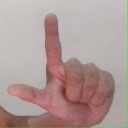
अक्षर: ल